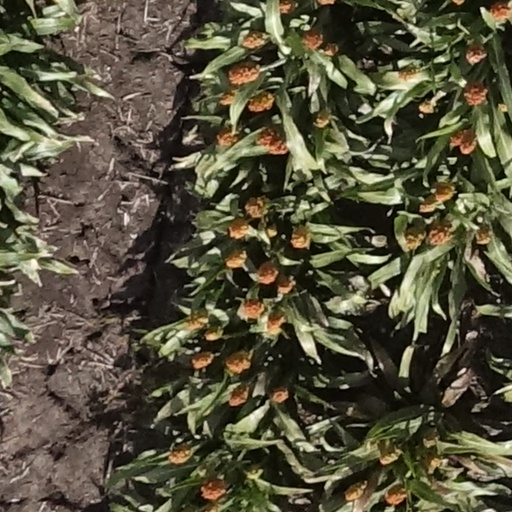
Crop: sorghum